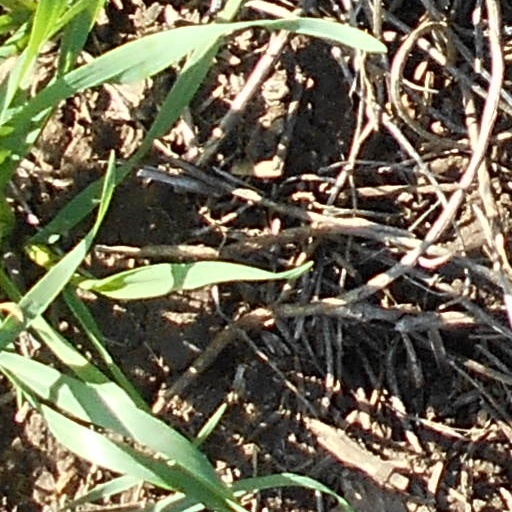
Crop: wheat